Labrador Retriever

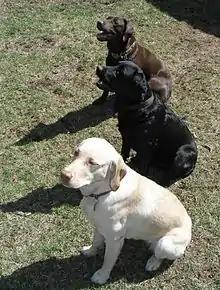
The three colour varieties, from front to back: Yellow, black, and chocolate

Labradors are registered in three colours: Solid "black", "yellow" (anything from creamy white to fox-red), and "chocolate" (medium to dark brown; originally called "liver").